Wang Qiang (skier)

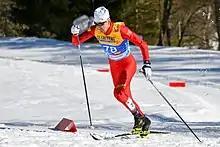

Wang Qiang (born 23 April 1993) is a Chinese cross-country skier. He competed in the 2018 and 2022 Winter Olympics. Wang finished 2nd at the World Cup sprint race in Drammen, Norway on March 3, 2022, making him the first Chinese athlete to ever ascend the podium in a World Cup competition. By the end of the season he finished 36th in the World Cup league table, putting him ahead of Liu Yuanyuan to become the best Chinese cross-country skier of all time.